SMS Habicht (1879)

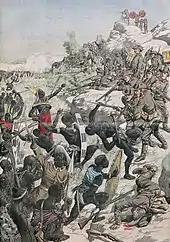
Depiction of German and Herero forces fighting in 1904

In 1884, Germany acquired the colony of Kamerun in Central Africa, which required warships to be permanently stationed there to maintain German control. "Habicht" was recommissioned for this purpose on 19 January 1885, under the command of (KK—Corvette Captain) Hugo von Schuckmann. She sailed from Wilhelmshaven on 27 January and stopped in São Vicente, Cape Verde, on 1 March, where she met the screw corvette , which was returning to Germany. "Ariadne" transferred her extra rifle ammunition and tropical equipment to "Habicht", as she no longer needed it. The latter vessel then departed and arrived in Kamerun on 23 March, where she joined the West African Squadron, led by the corvette . By 9 November, the new commander of the squadron, KAdm Carl Heinrich Theodor Paschen, arrived aboard his flagship, the corvette . Paschen transferred to "Habicht" to enter the shallow waters at Douala to visit the colonial governor there. From 16 to 26 November, "Habicht" toured ports in southern Kamerun, before sailing north and west to visit the German colony of Togoland, along with ports between there and Kamerun from 29 November to 20 December.